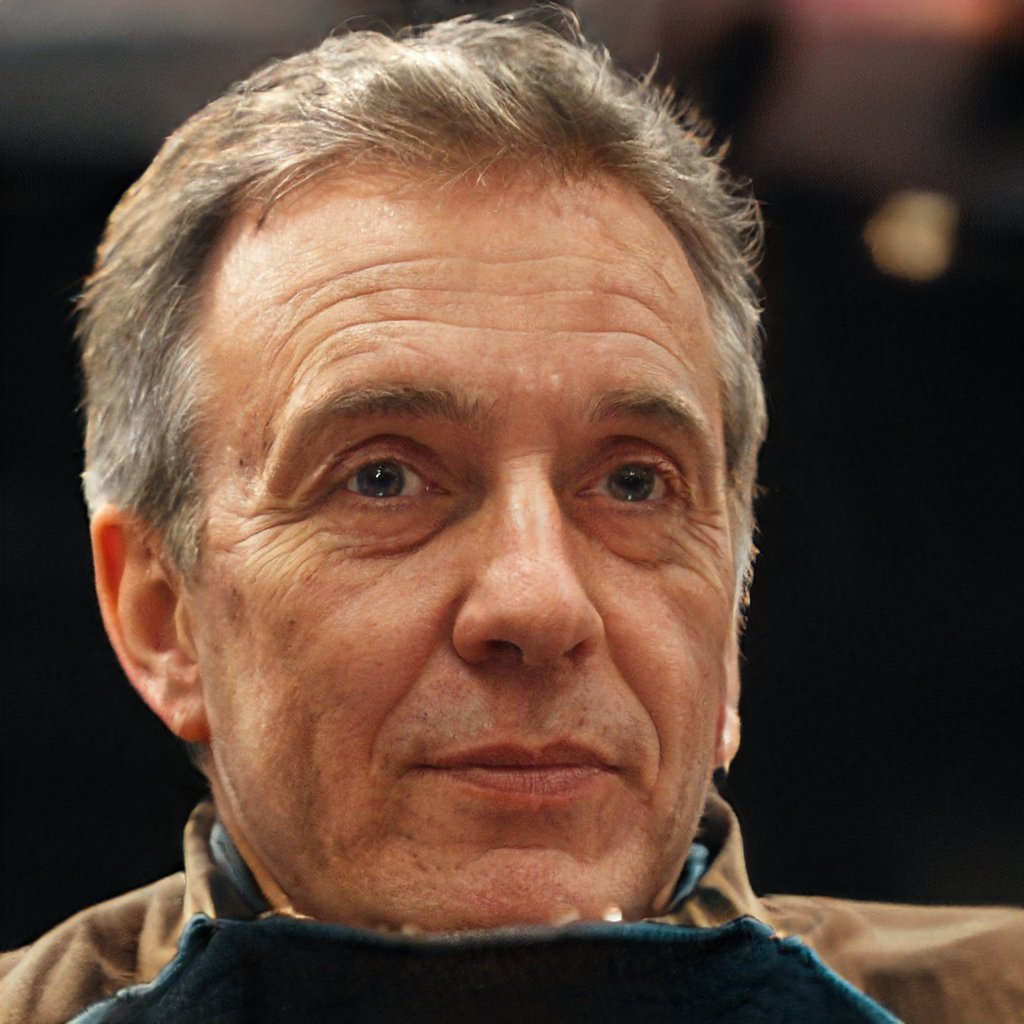
Label: No Watermark